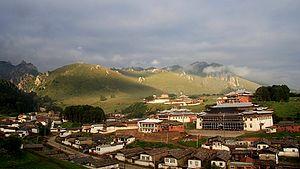
Le monastère de Taktsang Lhamo, est un monastère du culte Gelugpa du bouddhisme tibétain, situé dans le bourg de Langmusi, dans le xian de Luqu, au sein de la Préfecture autonome tibétaine de Gannan, dans la province du Gansu, en République populaire de Chine.